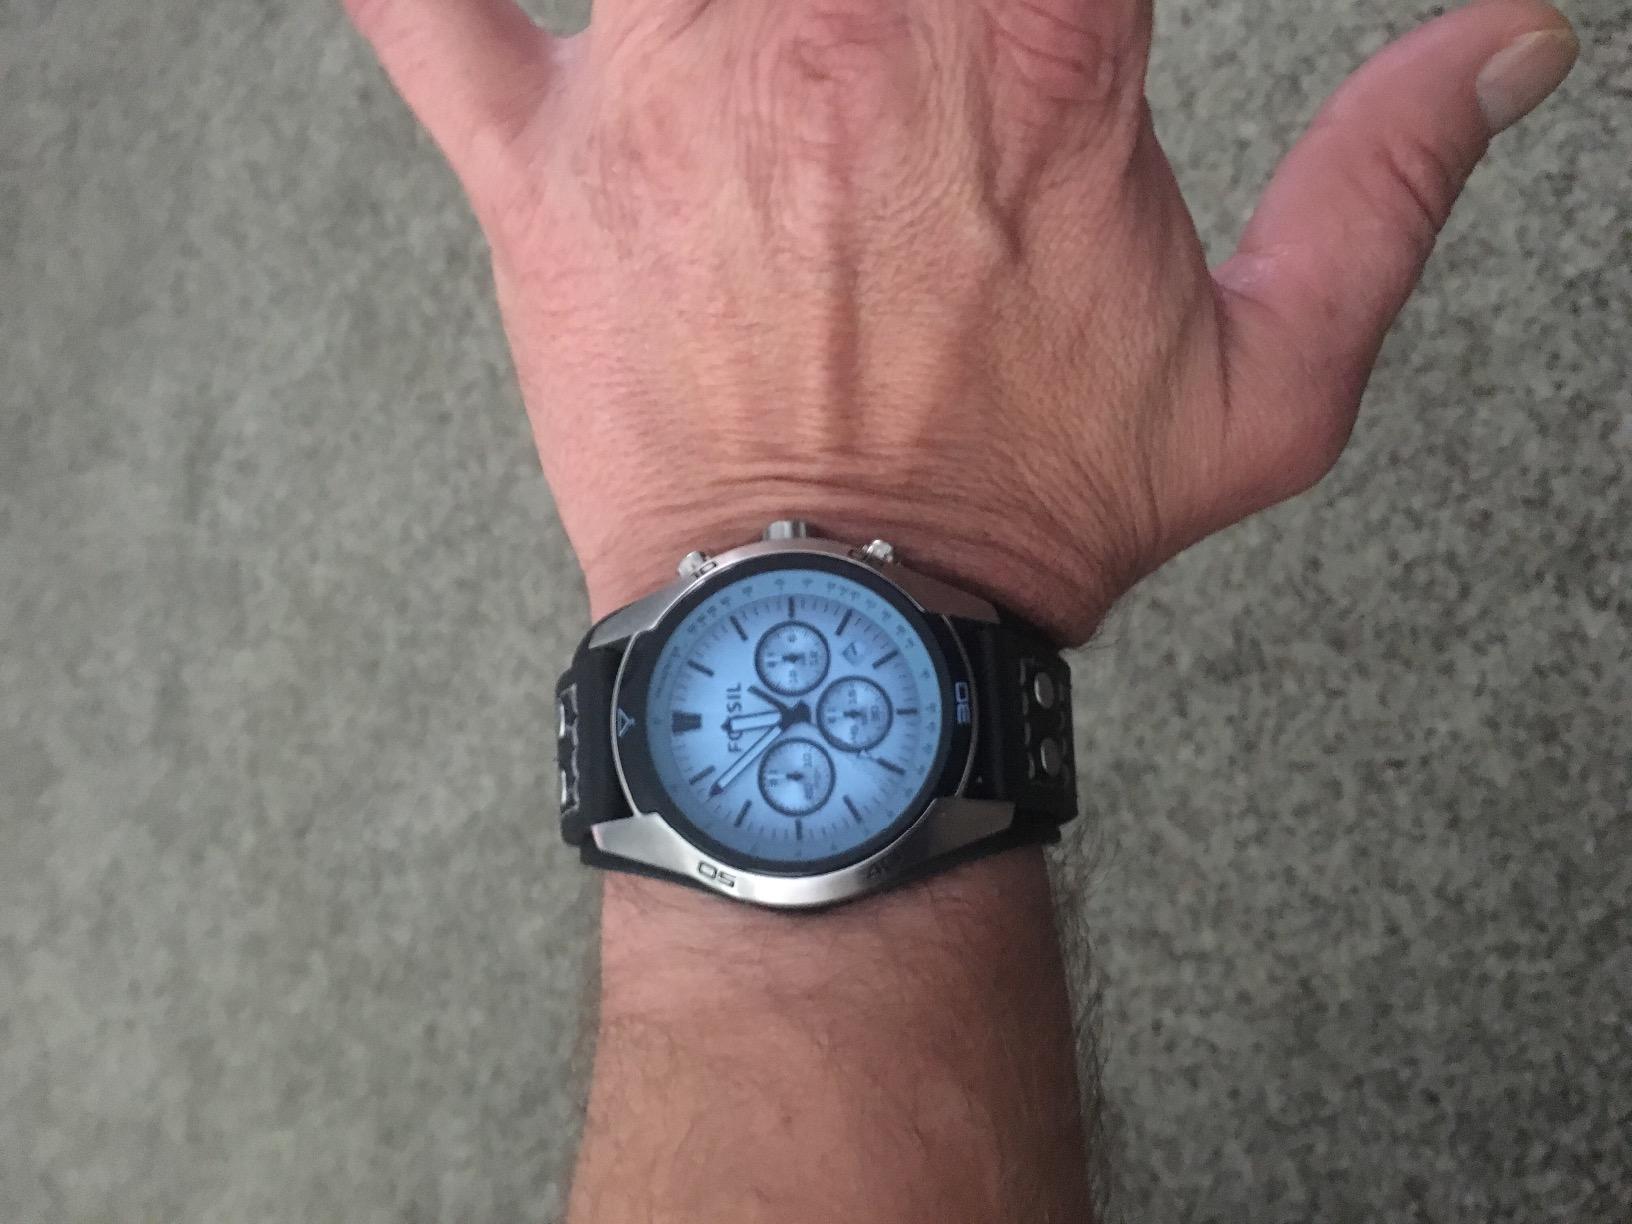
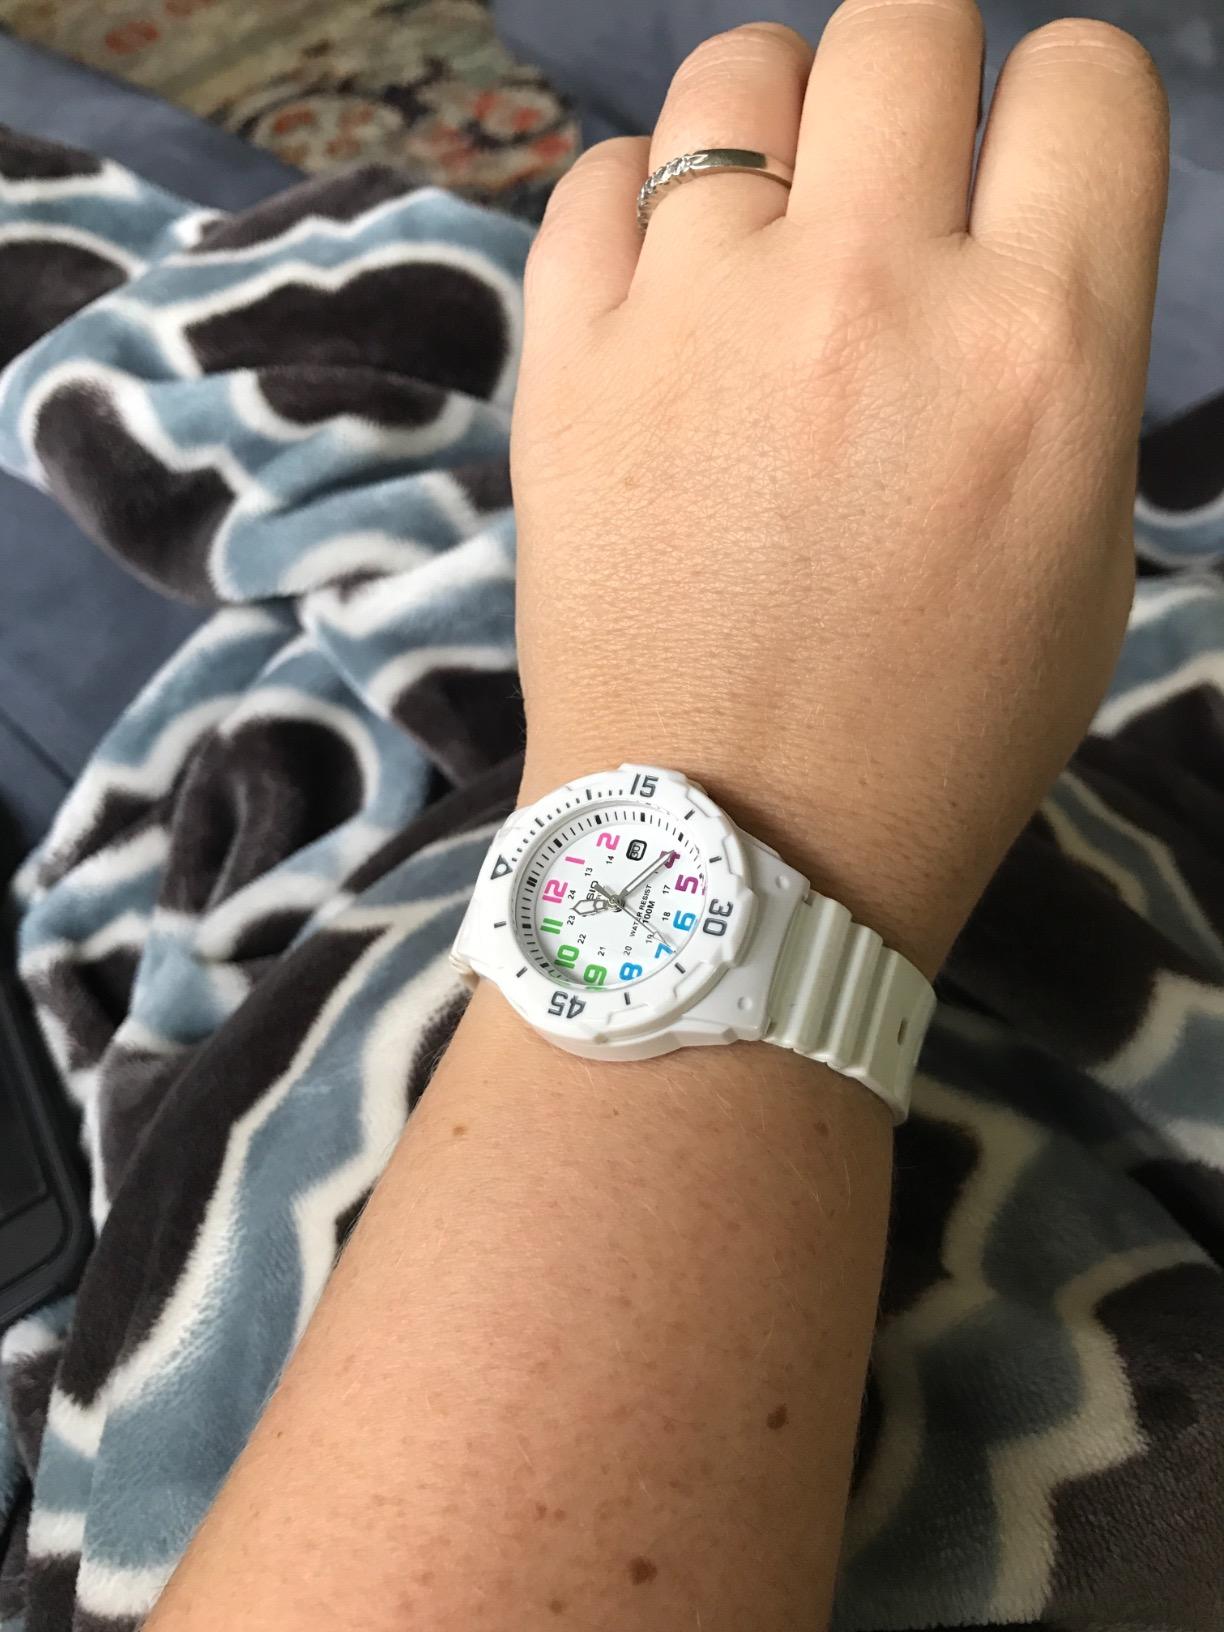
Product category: accessories_watch
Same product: no